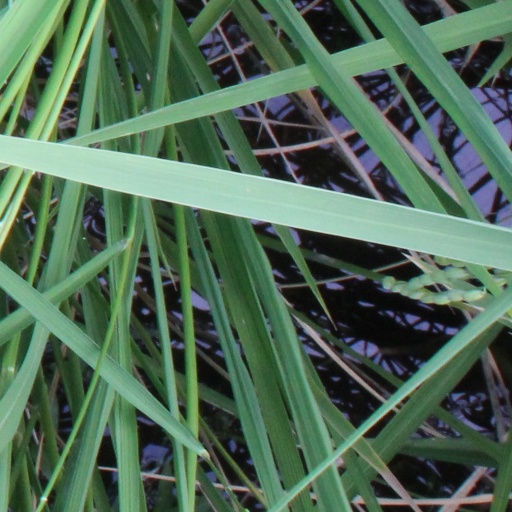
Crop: rice